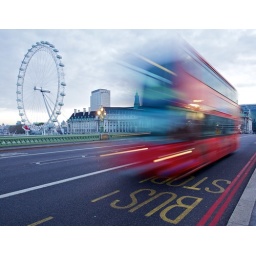
abstract london bus over westmister bridge at london eye.